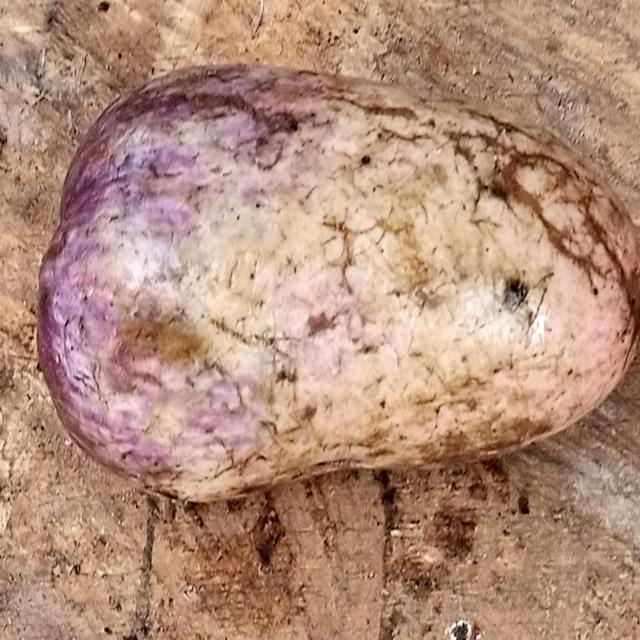
Plum grade: unripe